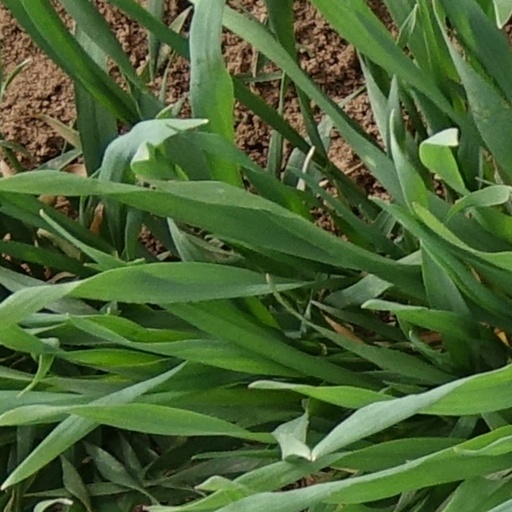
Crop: wheat